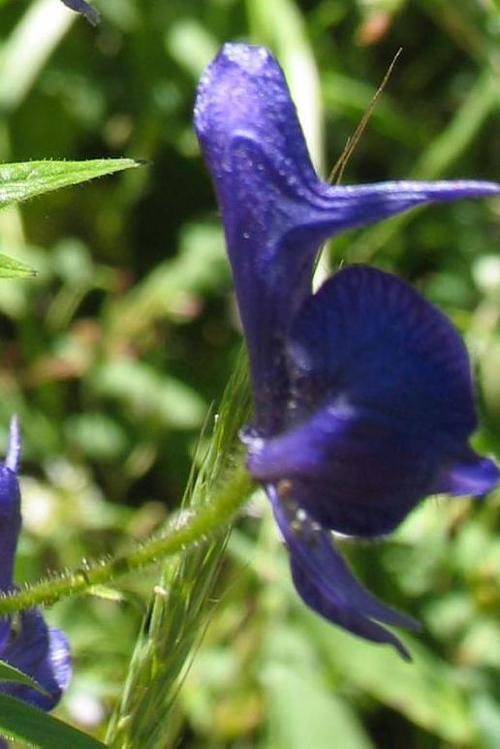
Label: monkshood